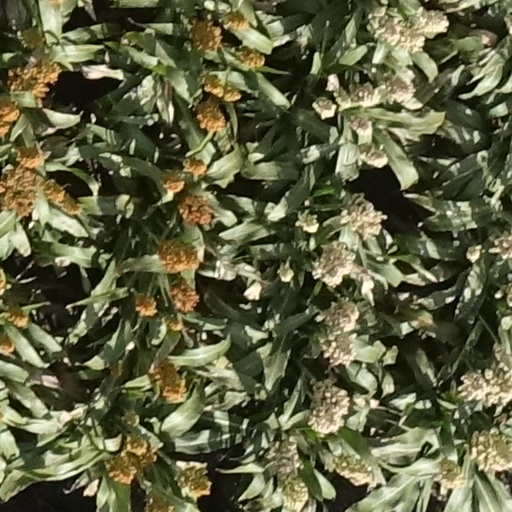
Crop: sorghum